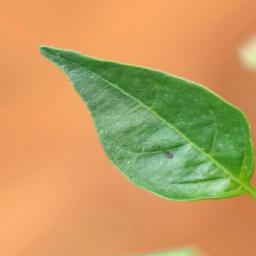
Label: healthy